Lim Wee-Chai

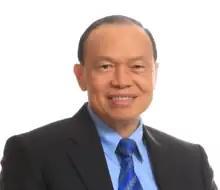

Lim Wee Chai is a Malaysian businessman. He is the Executive Chairman and Founder of Top Glove Corporation Bhd, a glove manufacturing company, which was founded in 1991 and is listed on Bursa Malaysia (Kuala Lumpur Stock Exchange) and the main board of the Singapore Exchange (SGX). Lim was listed by Forbes as Malaysia's 8th richest person in 2021.